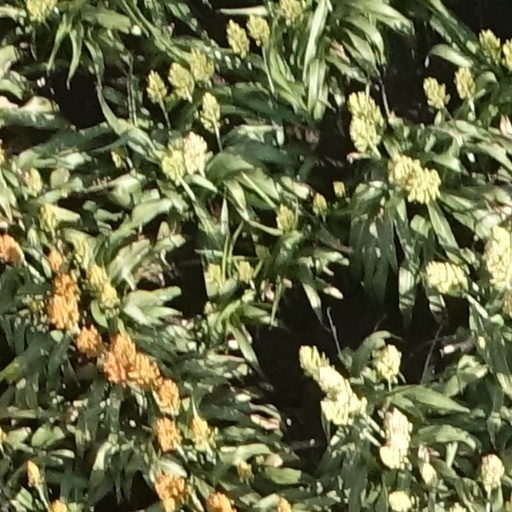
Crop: sorghum